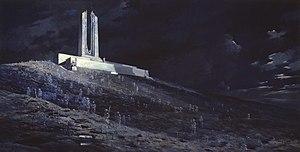
Le capitaine William Frederick Longstaff est un peintre australien de scènes de guerre, surtout connu pour ses peintures commémorant les morts de la Première Guerre mondiale.